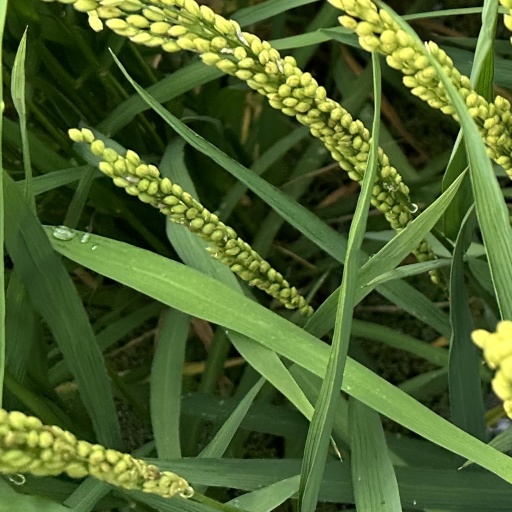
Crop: rice